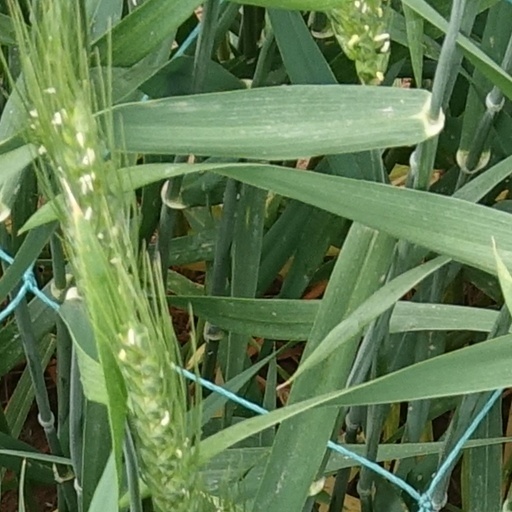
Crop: wheat